LGBTQ community

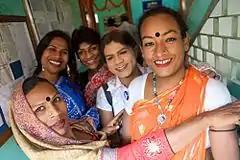
Hijra people in Bangladesh.

In a survey conducted in 2012, younger Americans are more likely to identify as gay. Statistics continue to decrease with age, as adults between ages 18–29 are three times more likely to identify as LGBTQ than seniors older than 65. These statistics for the LGBTQ community are taken into account just as they are with other demographics to find trend patterns for specific products. Consumers who identify as LGBTQ are more likely to regularly engage in various activities as opposed to those who identify as heterosexual. According to Community Marketing, Inc., 90 percent of lesbians and 88 percent of gay men will dine out with friends regularly. And similarly, 31 percent of lesbians and 50 percent of gay men will visit a club or a bar.